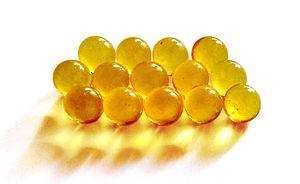
Huile de foie de morue en capsules Русский: Рыбий жир в капсулах
L'huile de foie de morue est un dérivé du foie de la morue. Par le passé, c'était un supplément nutritionnel donné communément aux enfants, pour les problèmes de rachitisme et de croissance osseuse.